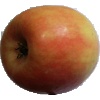
Label: apple_pink_lady